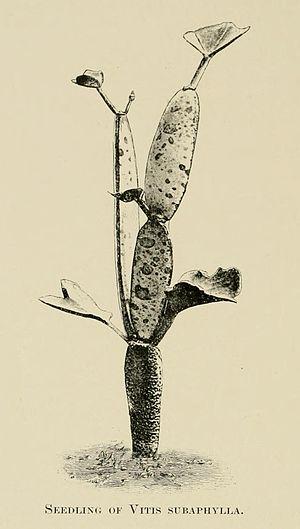
Cissus subaphylla Planch. est une plante de la famille des Vitaceae, largement répandue sur les plaines sèches de l’île de Socotra et sur les coteaux calcaires en dessous de 300 m. À plus haute altitude, on trouve plus abondamment Cissus hamaderohensis. Elle est cependant présente jusqu’à 750 m sur le plateau calcaire de l’ouest de l’île. Elle est également dominante sur l’ile de Samhah.